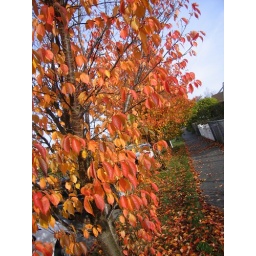
The trees outside my house are tinting all the light around me red and orange and yellow.